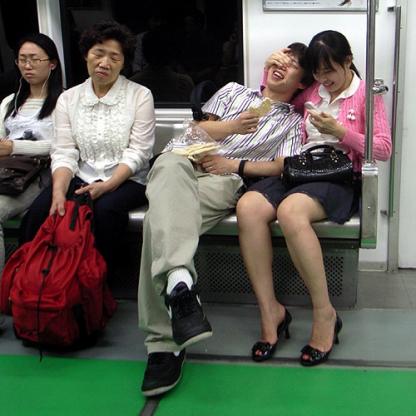
Scene: Indoor